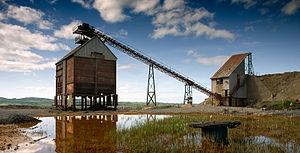
Un concasseur de roches (à gauche) connecté à une mine d'argent en ruine (à droite) par une bande transporteuse. Tipperary, Irelande.